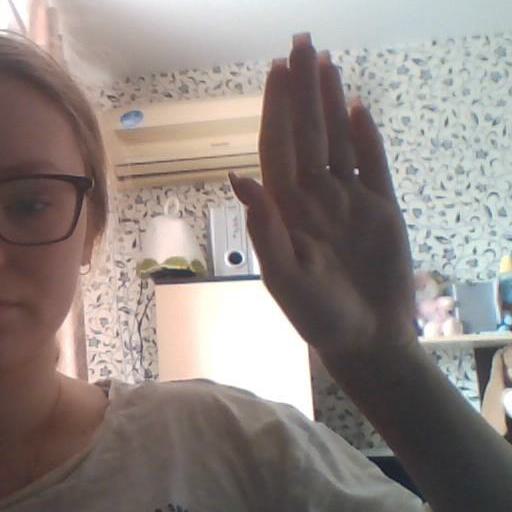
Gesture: stop